Eyewear

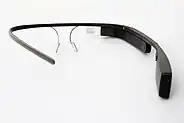
A Google Glass unit as viewed from the rear

Virtual reality slowly became a more prominent technology stating in the 1990s after refinement of 1950s prototypes pushed by NASA and other technology companies. Sega was among the first companies to introduce head-mounted virtual reality headsets for theme park rides at Joypolis locations. The first major jump in virtual reality, however, was with the Oculus Rift, later evolving into the Quest line made by Facebook-owner Meta Platforms. The success of the Rift later incentivized other tech companies like Sony (through its PlayStation brand) and HTC to release their own competitors to Oculus; Microsoft, Google, and Apple also all released or announced products throughout the 2010s and early 2020s in the eyewear technology industry incorporating mixed reality.